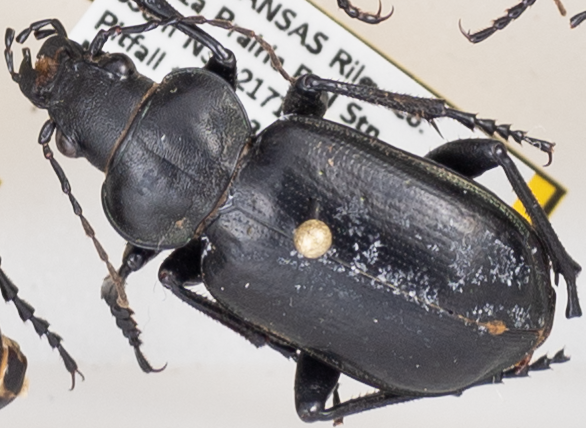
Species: Calosoma affine
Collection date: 2018-09-13
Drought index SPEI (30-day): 1.69
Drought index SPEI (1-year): -0.9
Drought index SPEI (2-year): -0.922